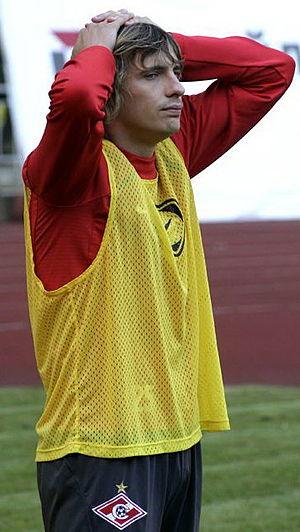
Maksym Kalynychenko, né le 26 janvier 1979, est un footballeur ukrainien.